Protected cruiser

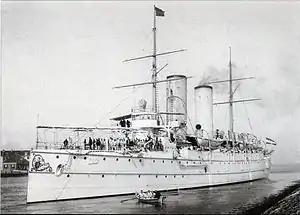
Dutch protected cruiser "Noord-Brabant" as an accommodation ship

The Royal Netherlands Navy built several protected cruisers between 1880 and 1900. The first protected cruiser was launched in 1890 and called . It was a small cruiser with a heavy main gun; four years later a larger and more heavily armed protected cruiser was commissioned, which was called . In addition to these two cruisers, the Dutch also built six protected cruisers of the . The "Holland"-class cruisers were commissioned between 1898 and 1901, and featured, besides other armaments, two 15 cm SK L/40 single naval guns.